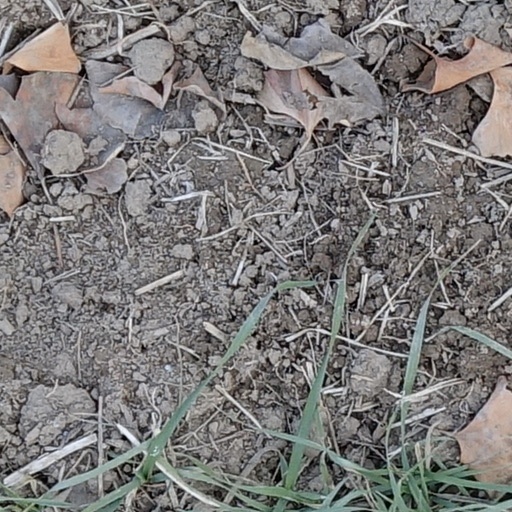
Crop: wheat